Clarence Kelley Colley

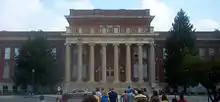
Kirksey Hall, designed by Colley.

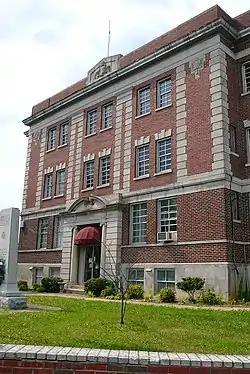
The Perry County Courthouse, designed by Colley.

Clarence Kelley Colley was born on February 21, 1869, in Wilson County, Tennessee. His father was Seth Colley and his mother, Fidelia Elizabeth Smith. He had a brother, Homer.